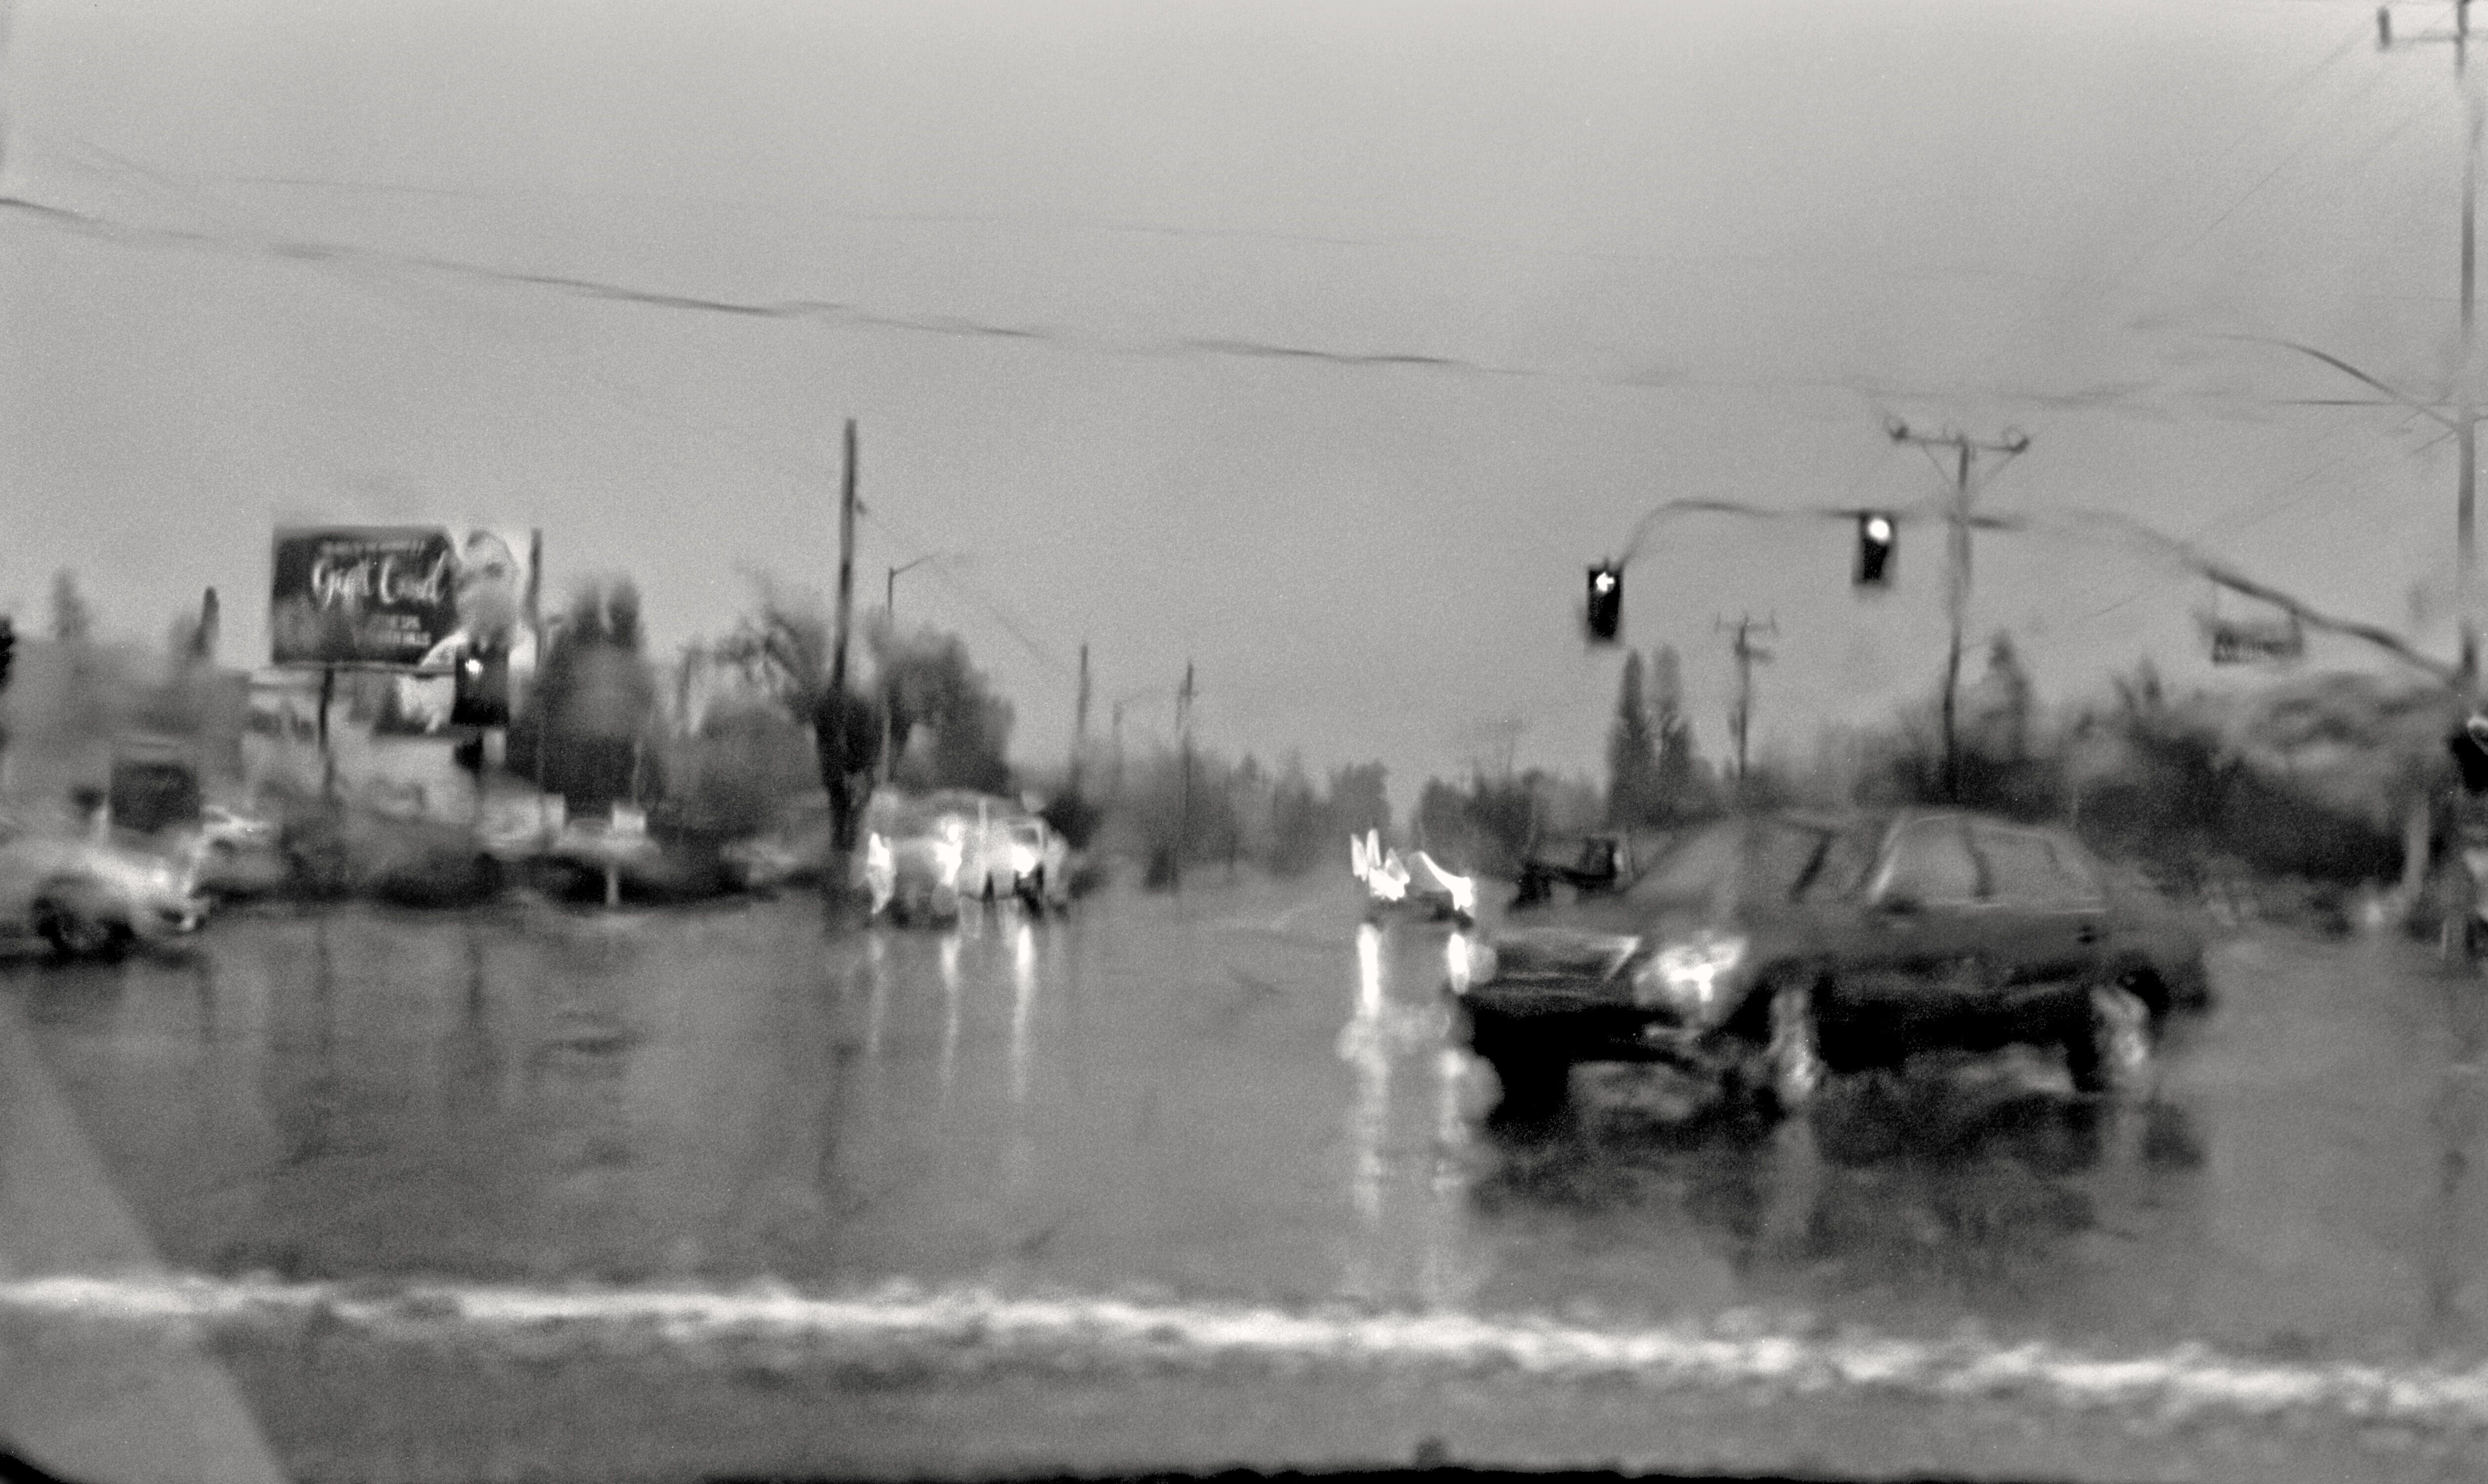
water, black and white, rain, film, vehicle, windshield, weather, intersection, monochrome, california, bw, kodak, tmax100, monochrome photography